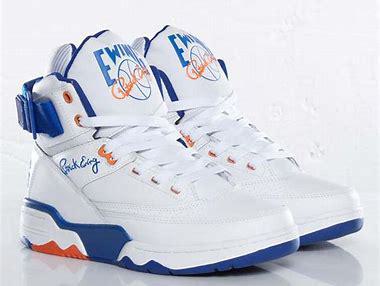
Brand: Ewing
Model: 33 Hi